Wanda Beach Murders

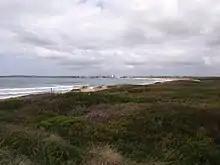
Wanda Beach area (2012)

On 1 January 1965, Sharrock and Schmidt visited the beach at Cronulla, which had been a popular picnic spot for the Schmidt family. Diary entries, read after the murders, indicated that the girls had kissed some boys at the beach that day. The following day, the Schmidt children visited Cronulla again without Sharrock. Meanwhile, Schmidt's mother had been admitted to a hospital for a major operation, leaving Helmut Jr. and Marianne in charge of the household. On Saturday 9 January, Schmidt and Sharrock asked Schmidt's mother (who was still hospitalised) if they could take the younger children to Cronulla the next day and were given permission; however, rain prevented the trip.